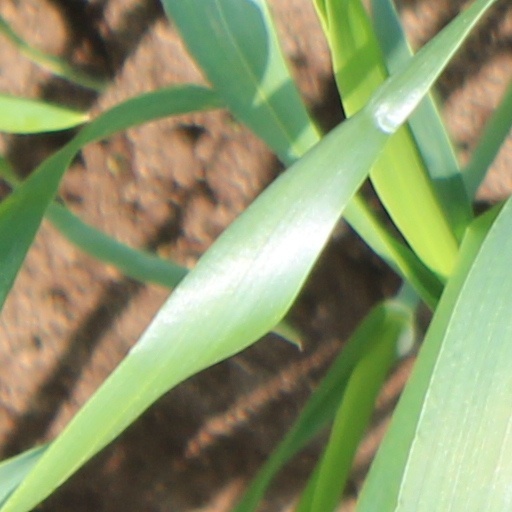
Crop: wheat